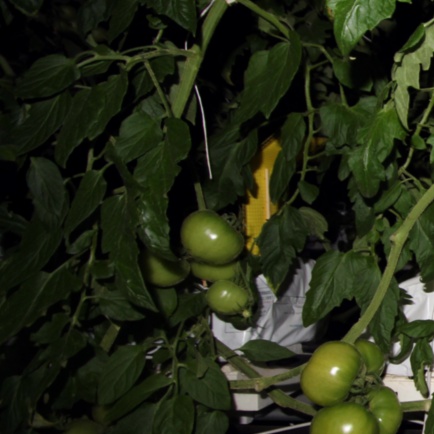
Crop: tomato